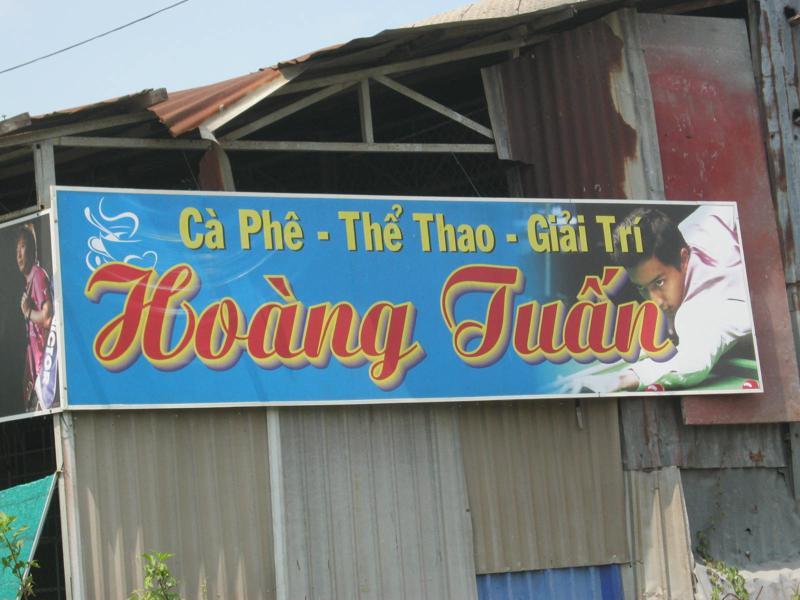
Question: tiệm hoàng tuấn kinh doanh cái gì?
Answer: cà phê-thể thao-giải trí